West Ogwell

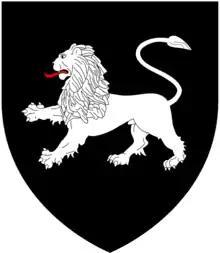
Arms of Taylor of West Ogwell: "Sable, a lion passant argent"

In 1726 Joseph Taylor (c.1693-1746) married Rebecca Whitrow, daughter of John Whitrow of Dartmouth and niece and heiress of Richard Reynell (c.1681-1734/5) of East Ogwell, West Ogwell and of Denbury near Ashburton, twice elected a Member of Parliament for Ashburton 1702-8 and 1711-34. Joseph Taylor was the son of Capt. Joseph Taylor (died 1733), Royal Navy, of Plymouth, whose family was from Lyme Regis in Dorset, who was captain of the flag-ship stationed at Plymouth at the time of the death of Queen Anne in 1714, and whose monument is in Denbury Church. He was a Member of Parliament for Ashburton 1739-41 and was educated at Exeter College, Oxford and as a law student at the Middle Temple. Richard Reynell had bequeathed his estates "to be sold for the benefit of" his niece Rebecca Whitrow, Taylor's wife, and Taylor duly purchased such estates as the "absolute estate of inheritance — in Devon or elsewhere" which, as required by his marriage settlement, he settled upon his wife and his eldest son.